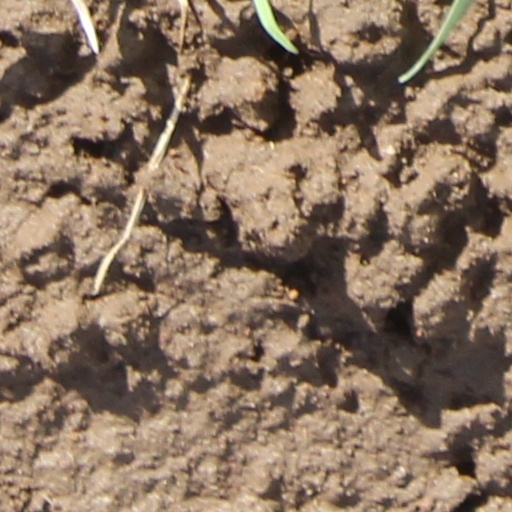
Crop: wheat